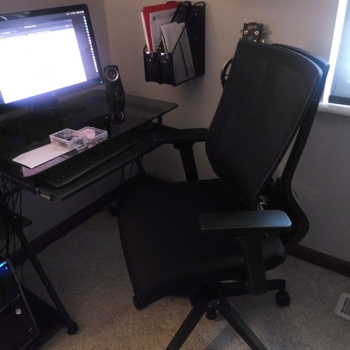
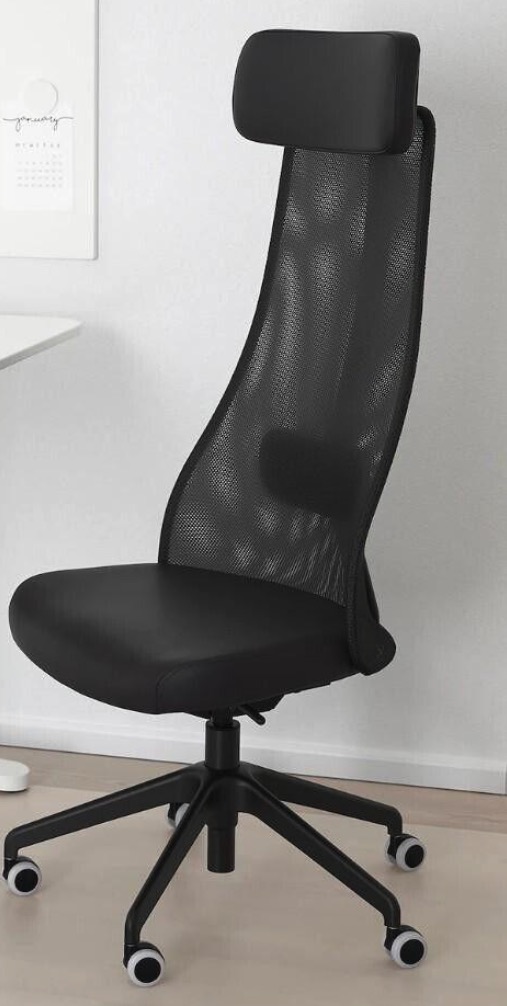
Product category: items_chair
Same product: no